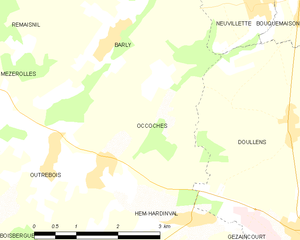
Carte des communes françaises Occoches